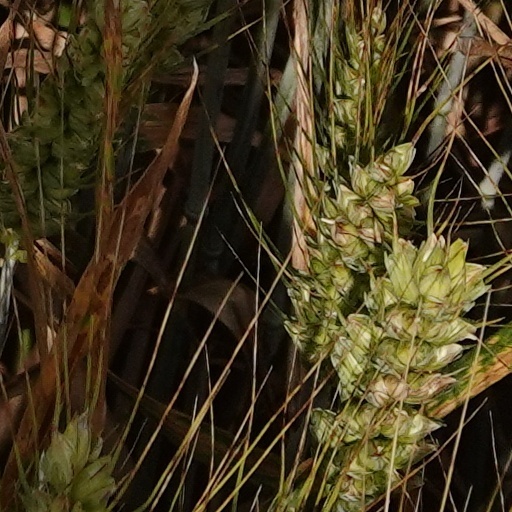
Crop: wheat